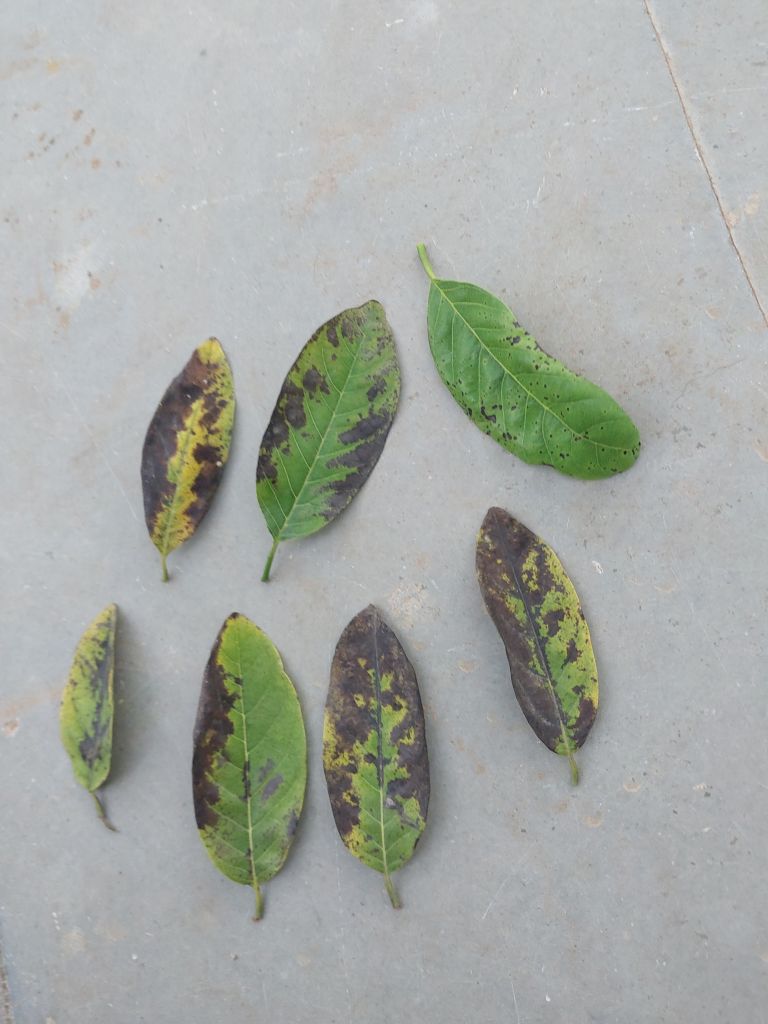
Disease label: Leaf spot on Leaves